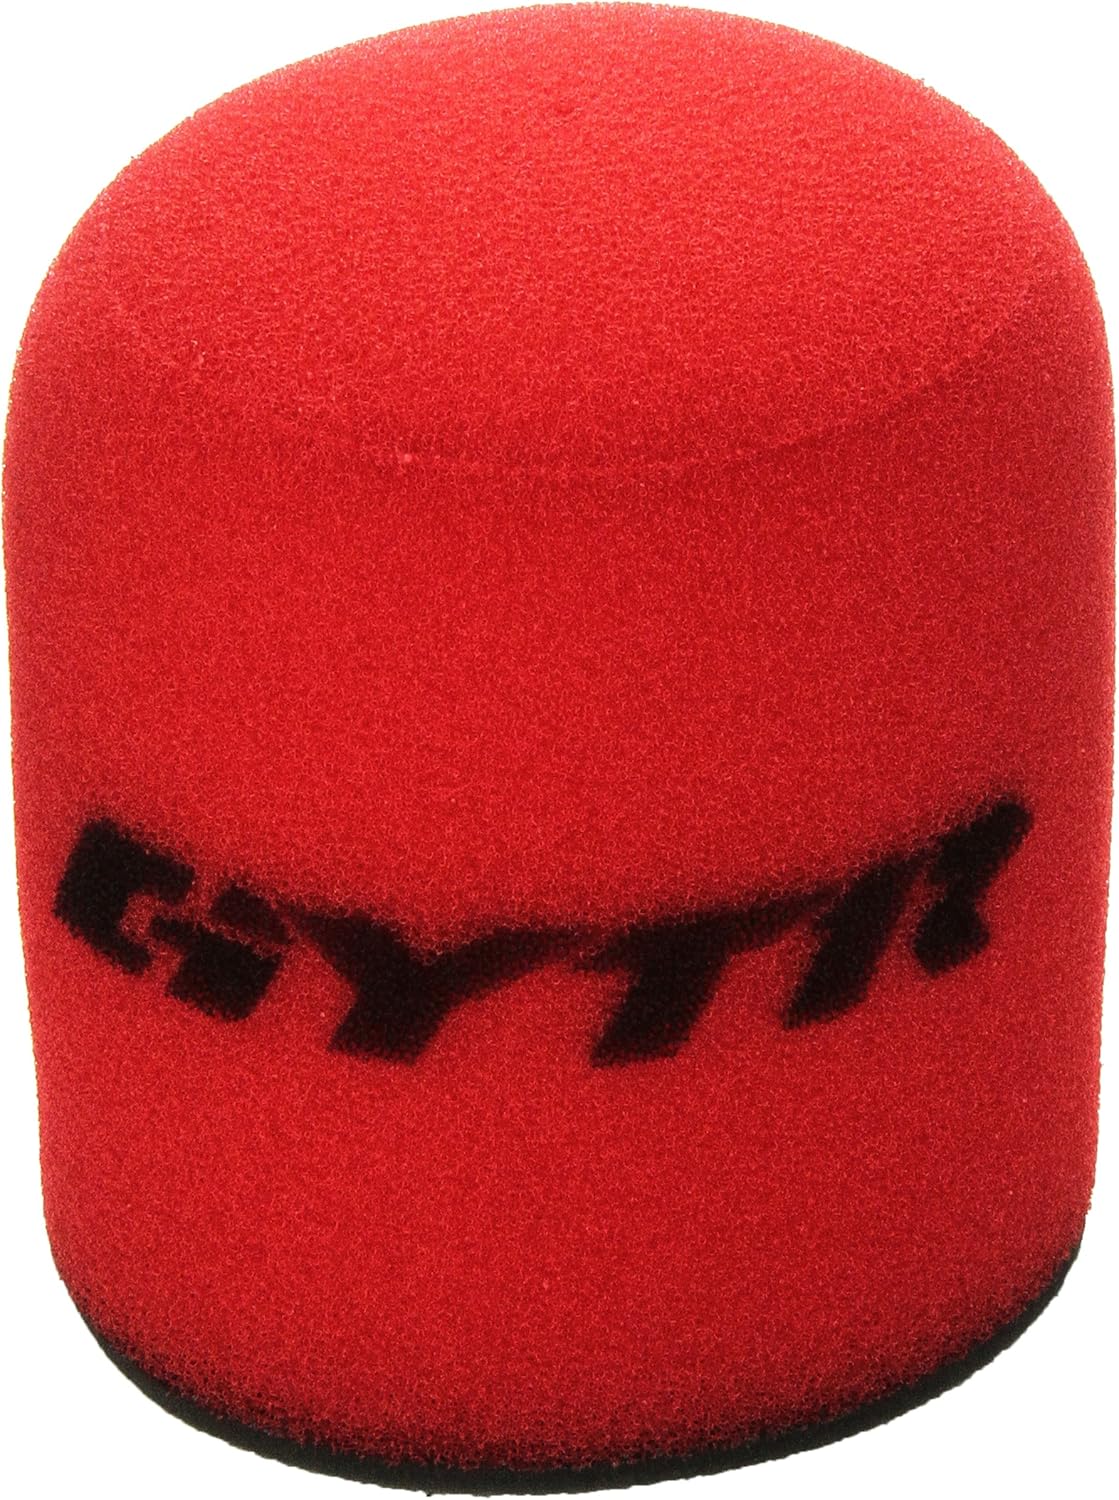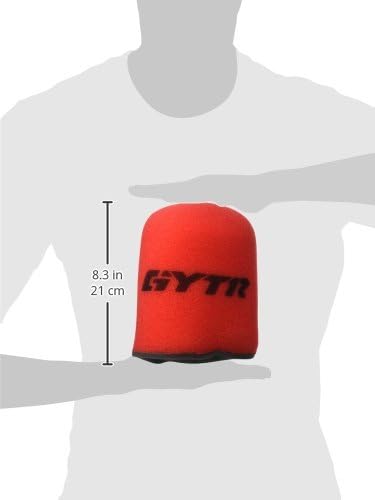
Yamaha GYT-5TG95-00-00 GYTR Multi-Stage Foam Filter for Yamaha YFZ450
Category: Automotive
Special two-stage design for maximum airflow and superior filtration for greater engine protection. Service with genuine Yamaha foam filter oil available from your Yamaha dealer. This is not for use with Billet Adaptor Plate.
Features: Fits '04-'09, '12 YFZ450, '09-'12 YFZ450R, and '10-'11 YFZ450X models